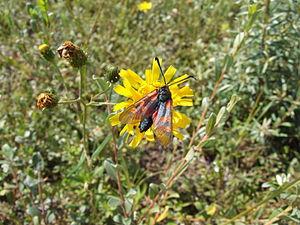
Hieracium umbellatum, l'Épervière en ombelle, est une plante herbacée de la famille des Astéracées.